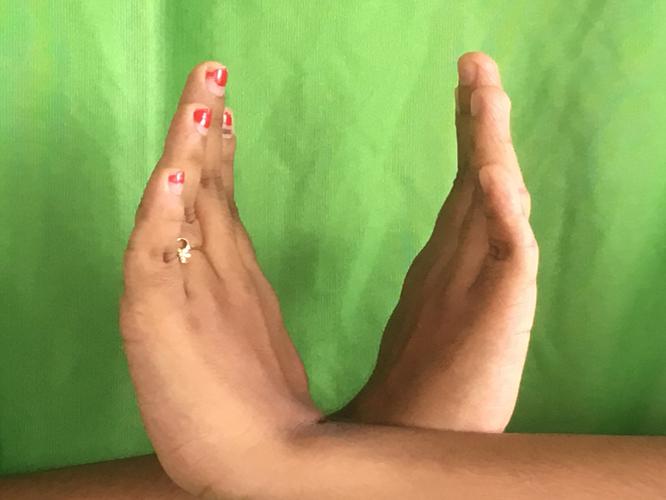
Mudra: Swastikam
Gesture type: double_hand